Chestnuts Long Barrow

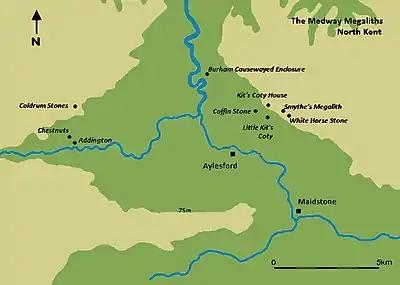
A map featuring a river moving from the top of the image (north) to the bottom right corner (southeast). Various black dots mark out the location of Medway Megaliths on either side of the river.

The Medway long barrows all conformed to the same general design plan, and are all aligned on an east to west axis. Each had a stone chamber at the eastern end of the mound, and they each probably had a stone facade flanking the entrance. They had internal heights of up to , making them taller than most other chambered long barrows in Britain. The chambers were constructed from sarsen, a dense, hard, and durable stone that occurs naturally throughout Kent, having formed out of sand from the Eocene epoch. Early Neolithic builders would have selected blocks from the local area, and then transported them to the site of the monument to be erected.